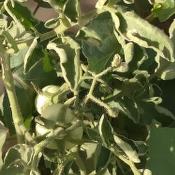
Crop: Tomato
Condition: virosis-d